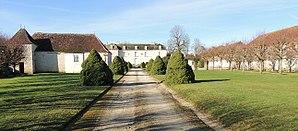
Château au bout de l'allée d'accès à la cour d'honneur avec les communs de droite et de gauche derrière les buis du jardin sur les côtés de l'allée
Le château de Villemorien est un château situé à Villemorien, en France.
Villemorien est une commune française, située dans le département de l'Aube en région Grand Est.
Cet article recense les monuments historiques de l'Aube, en France.